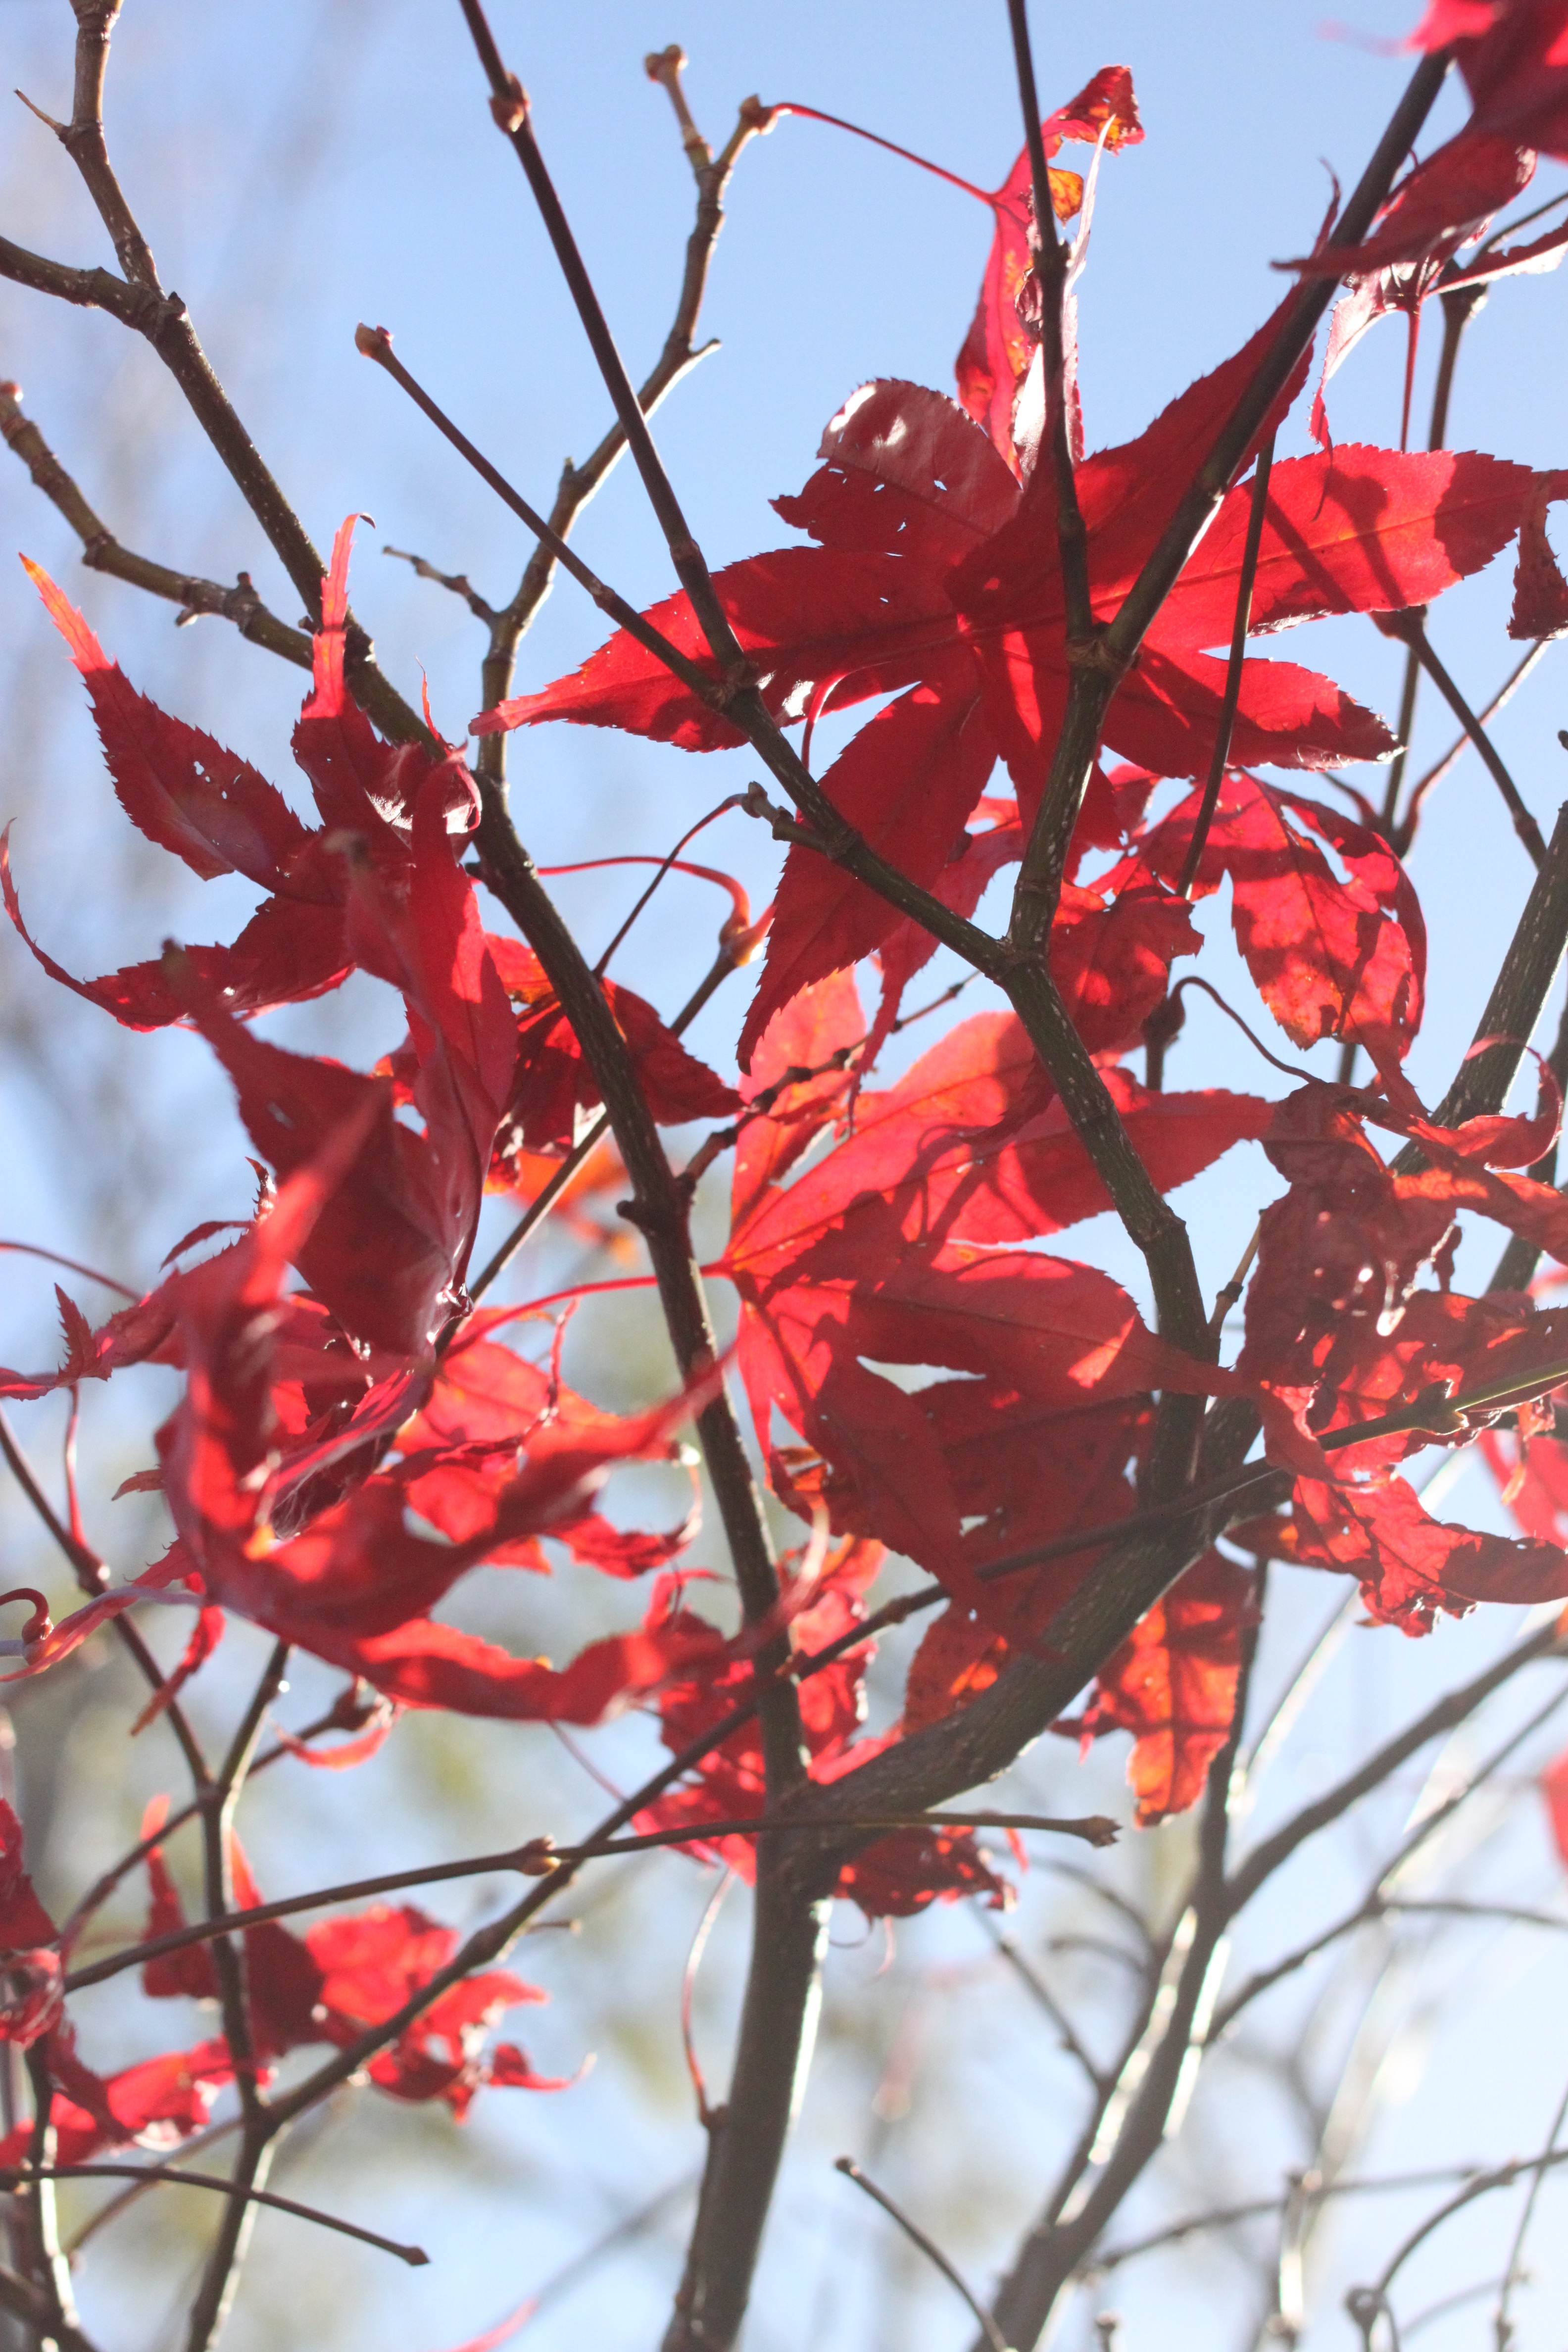
tree, branch, blossom, cold, winter, plant, sun, leaf, flower, spring, red, produce, autumn, botany, flora, season, maple tree, twig, maple leaf, leaves, shrub, branches, rowan, acer, flowering plant, woody plant, land plant